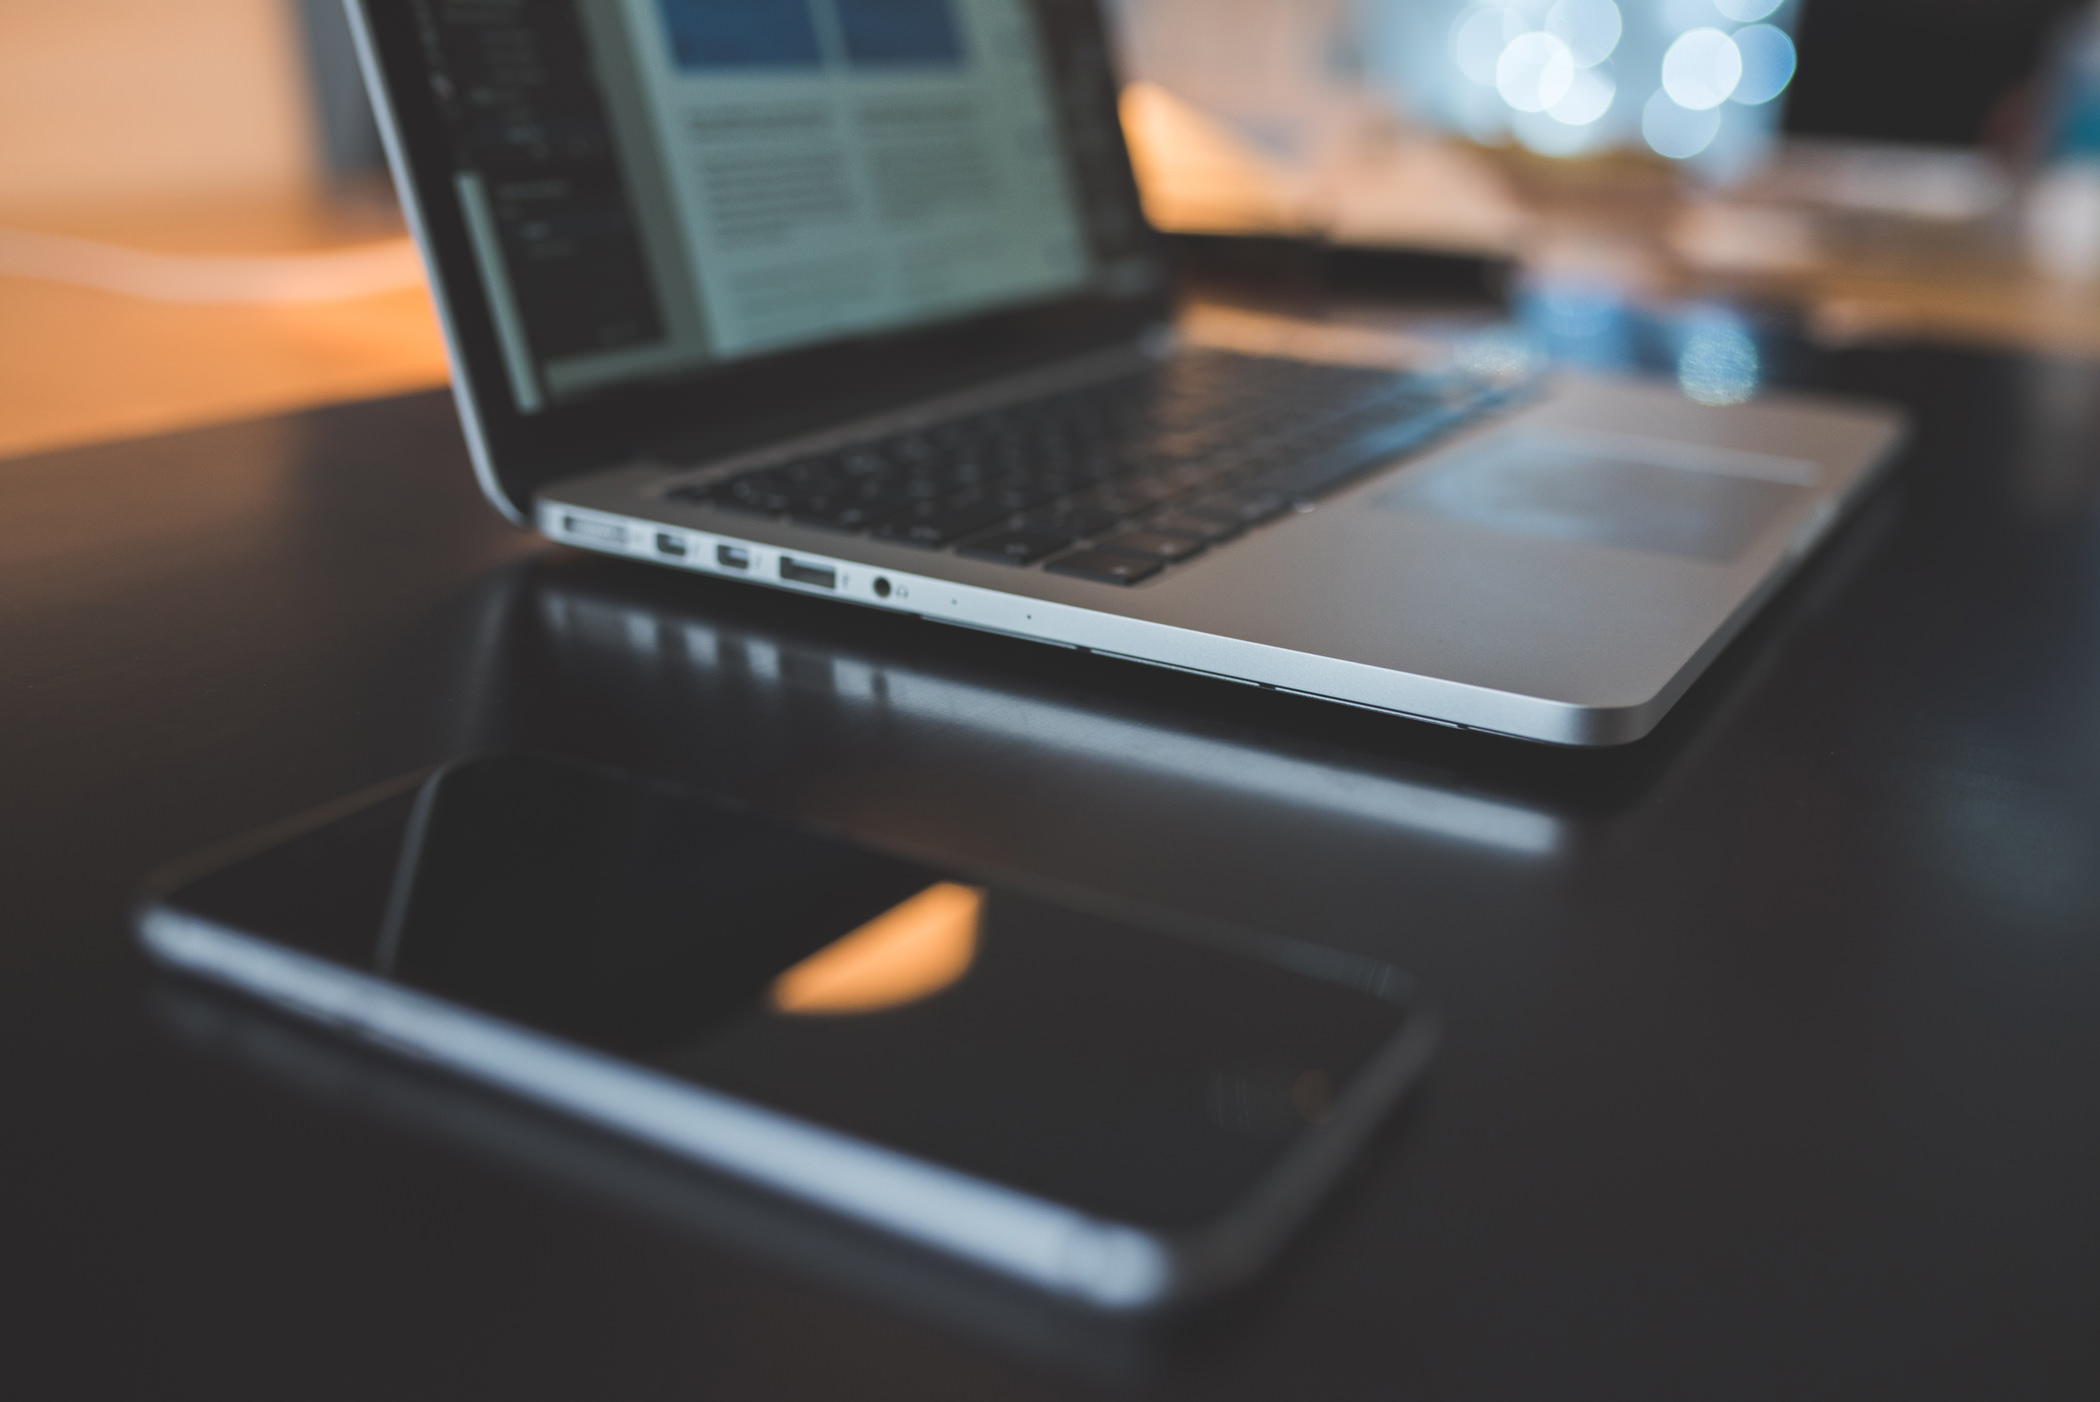
laptop, gadget, product, electronics, electronic device, personal computer, technology, touchpad, netbook, display device, multimedia, computer keyboard, desk, computer